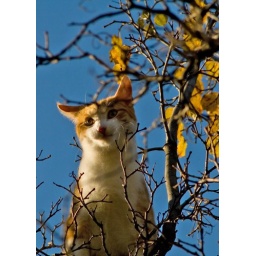
funny cat in tree picture